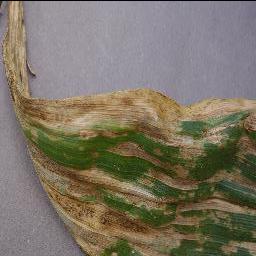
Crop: corn
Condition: (maize)_cercospora_spot_gray_spot